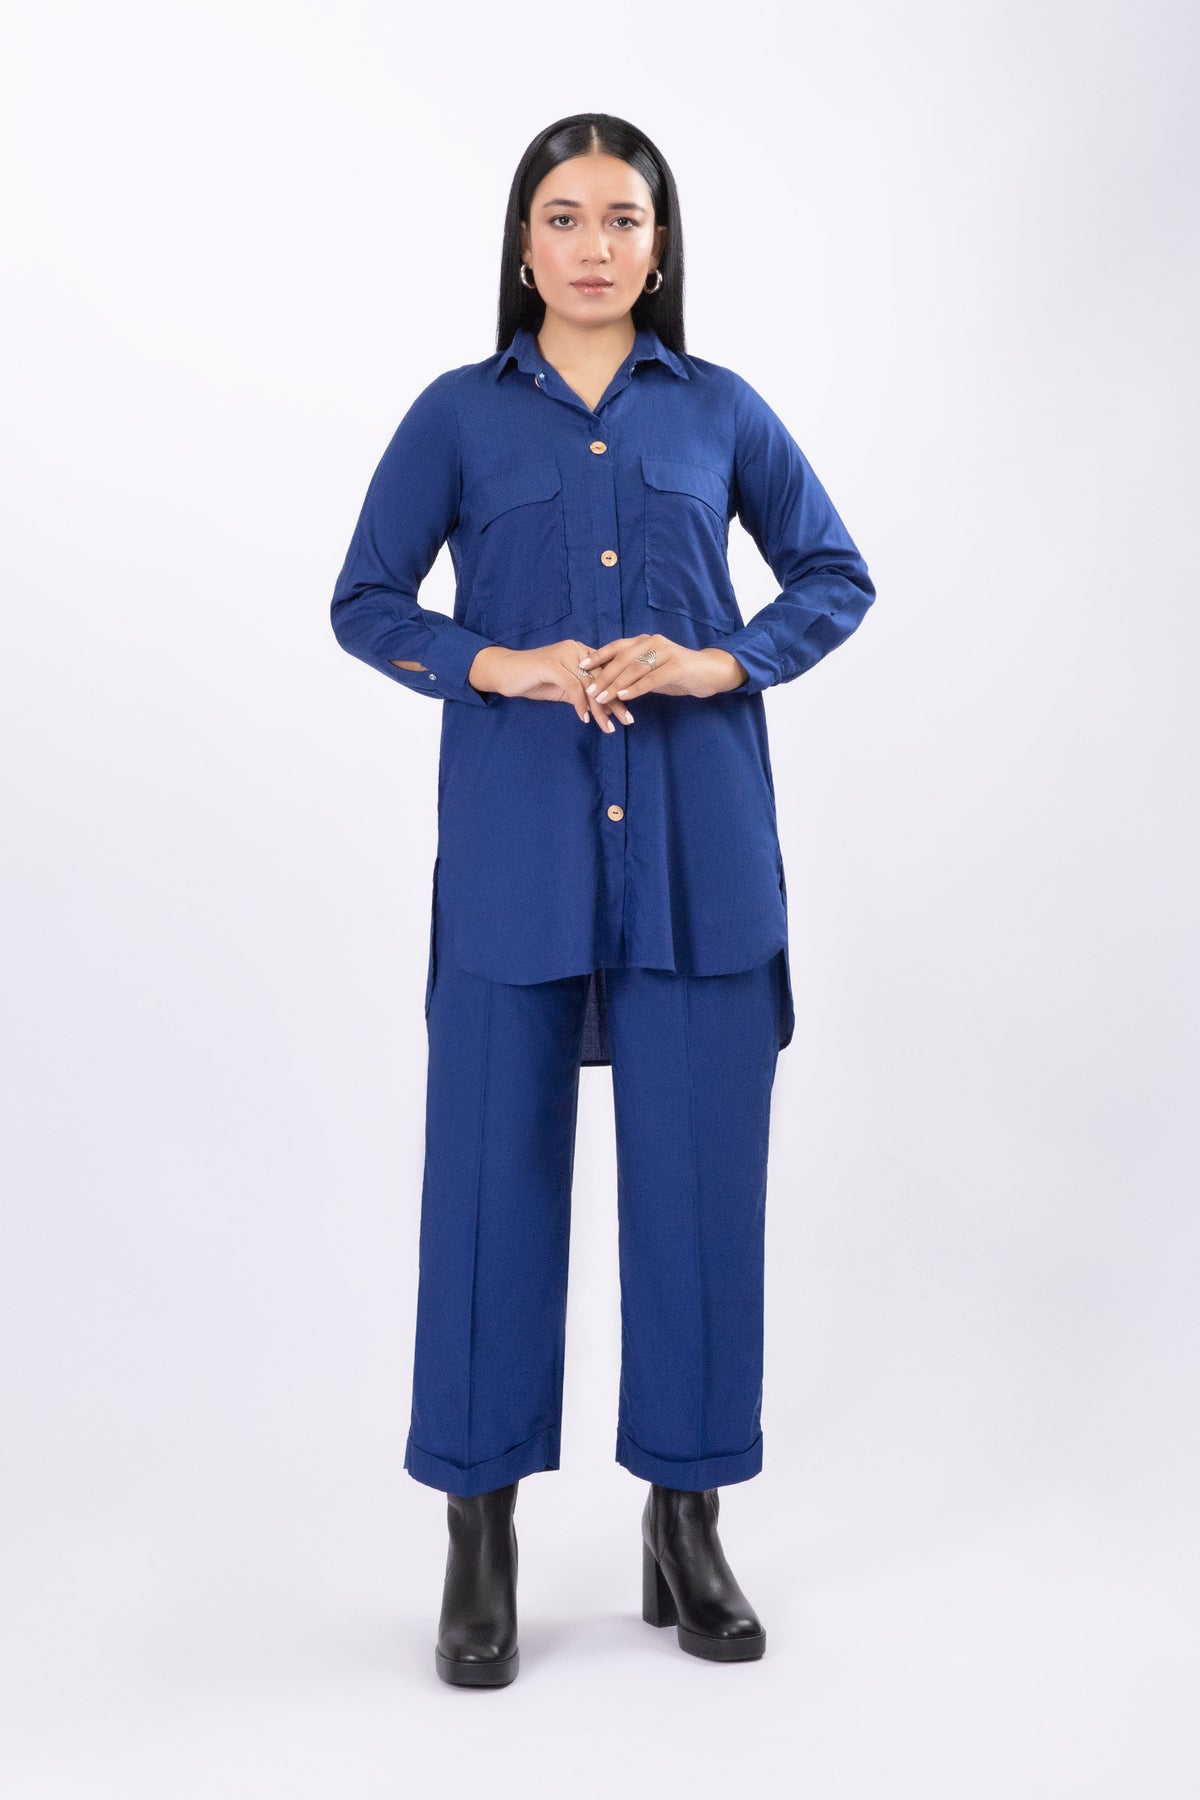
blue tiffany button up top